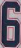
Number: 6